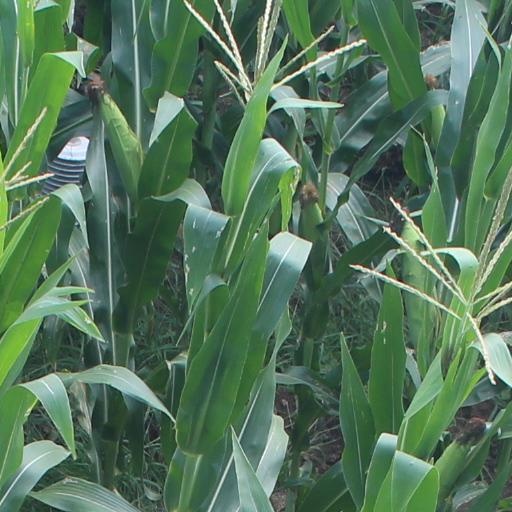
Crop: maize; corn